Lemming

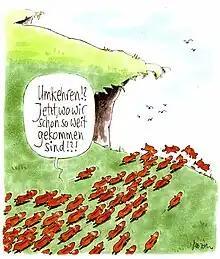
A cartoon depicting lemmings jumping off a cliff en masse(The German text translates to "Turn back!? Now that we've come this far!?!")

Lemmings have become the subject of a widely popular misconception that they are driven to commit mass suicide when they migrate by jumping off cliffs or drowning in bodies of water. It is true that the local population of some lemmings fluctuates. Contrary to the myth, it is not a deliberate mass suicide, in which animals voluntarily choose to die, but rather a result of their migratory behavior. Driven by strong biological urges, some species of lemmings may migrate in large groups when population density becomes too great. Thus, the unexplained fluctuations in the population of Norwegian lemmings helped give rise to the popular stereotype of the suicidal lemmings, particularly after this behaviour was staged in the Walt Disney documentary "White Wilderness" in 1958. The misconception itself is much older, dating back to at least the late 19th century. In the August 1877 issue of "Popular Science Monthly", apparently suicidal lemmings are presumed to be swimming in the Atlantic Ocean in search of the submerged continent of Lemuria.